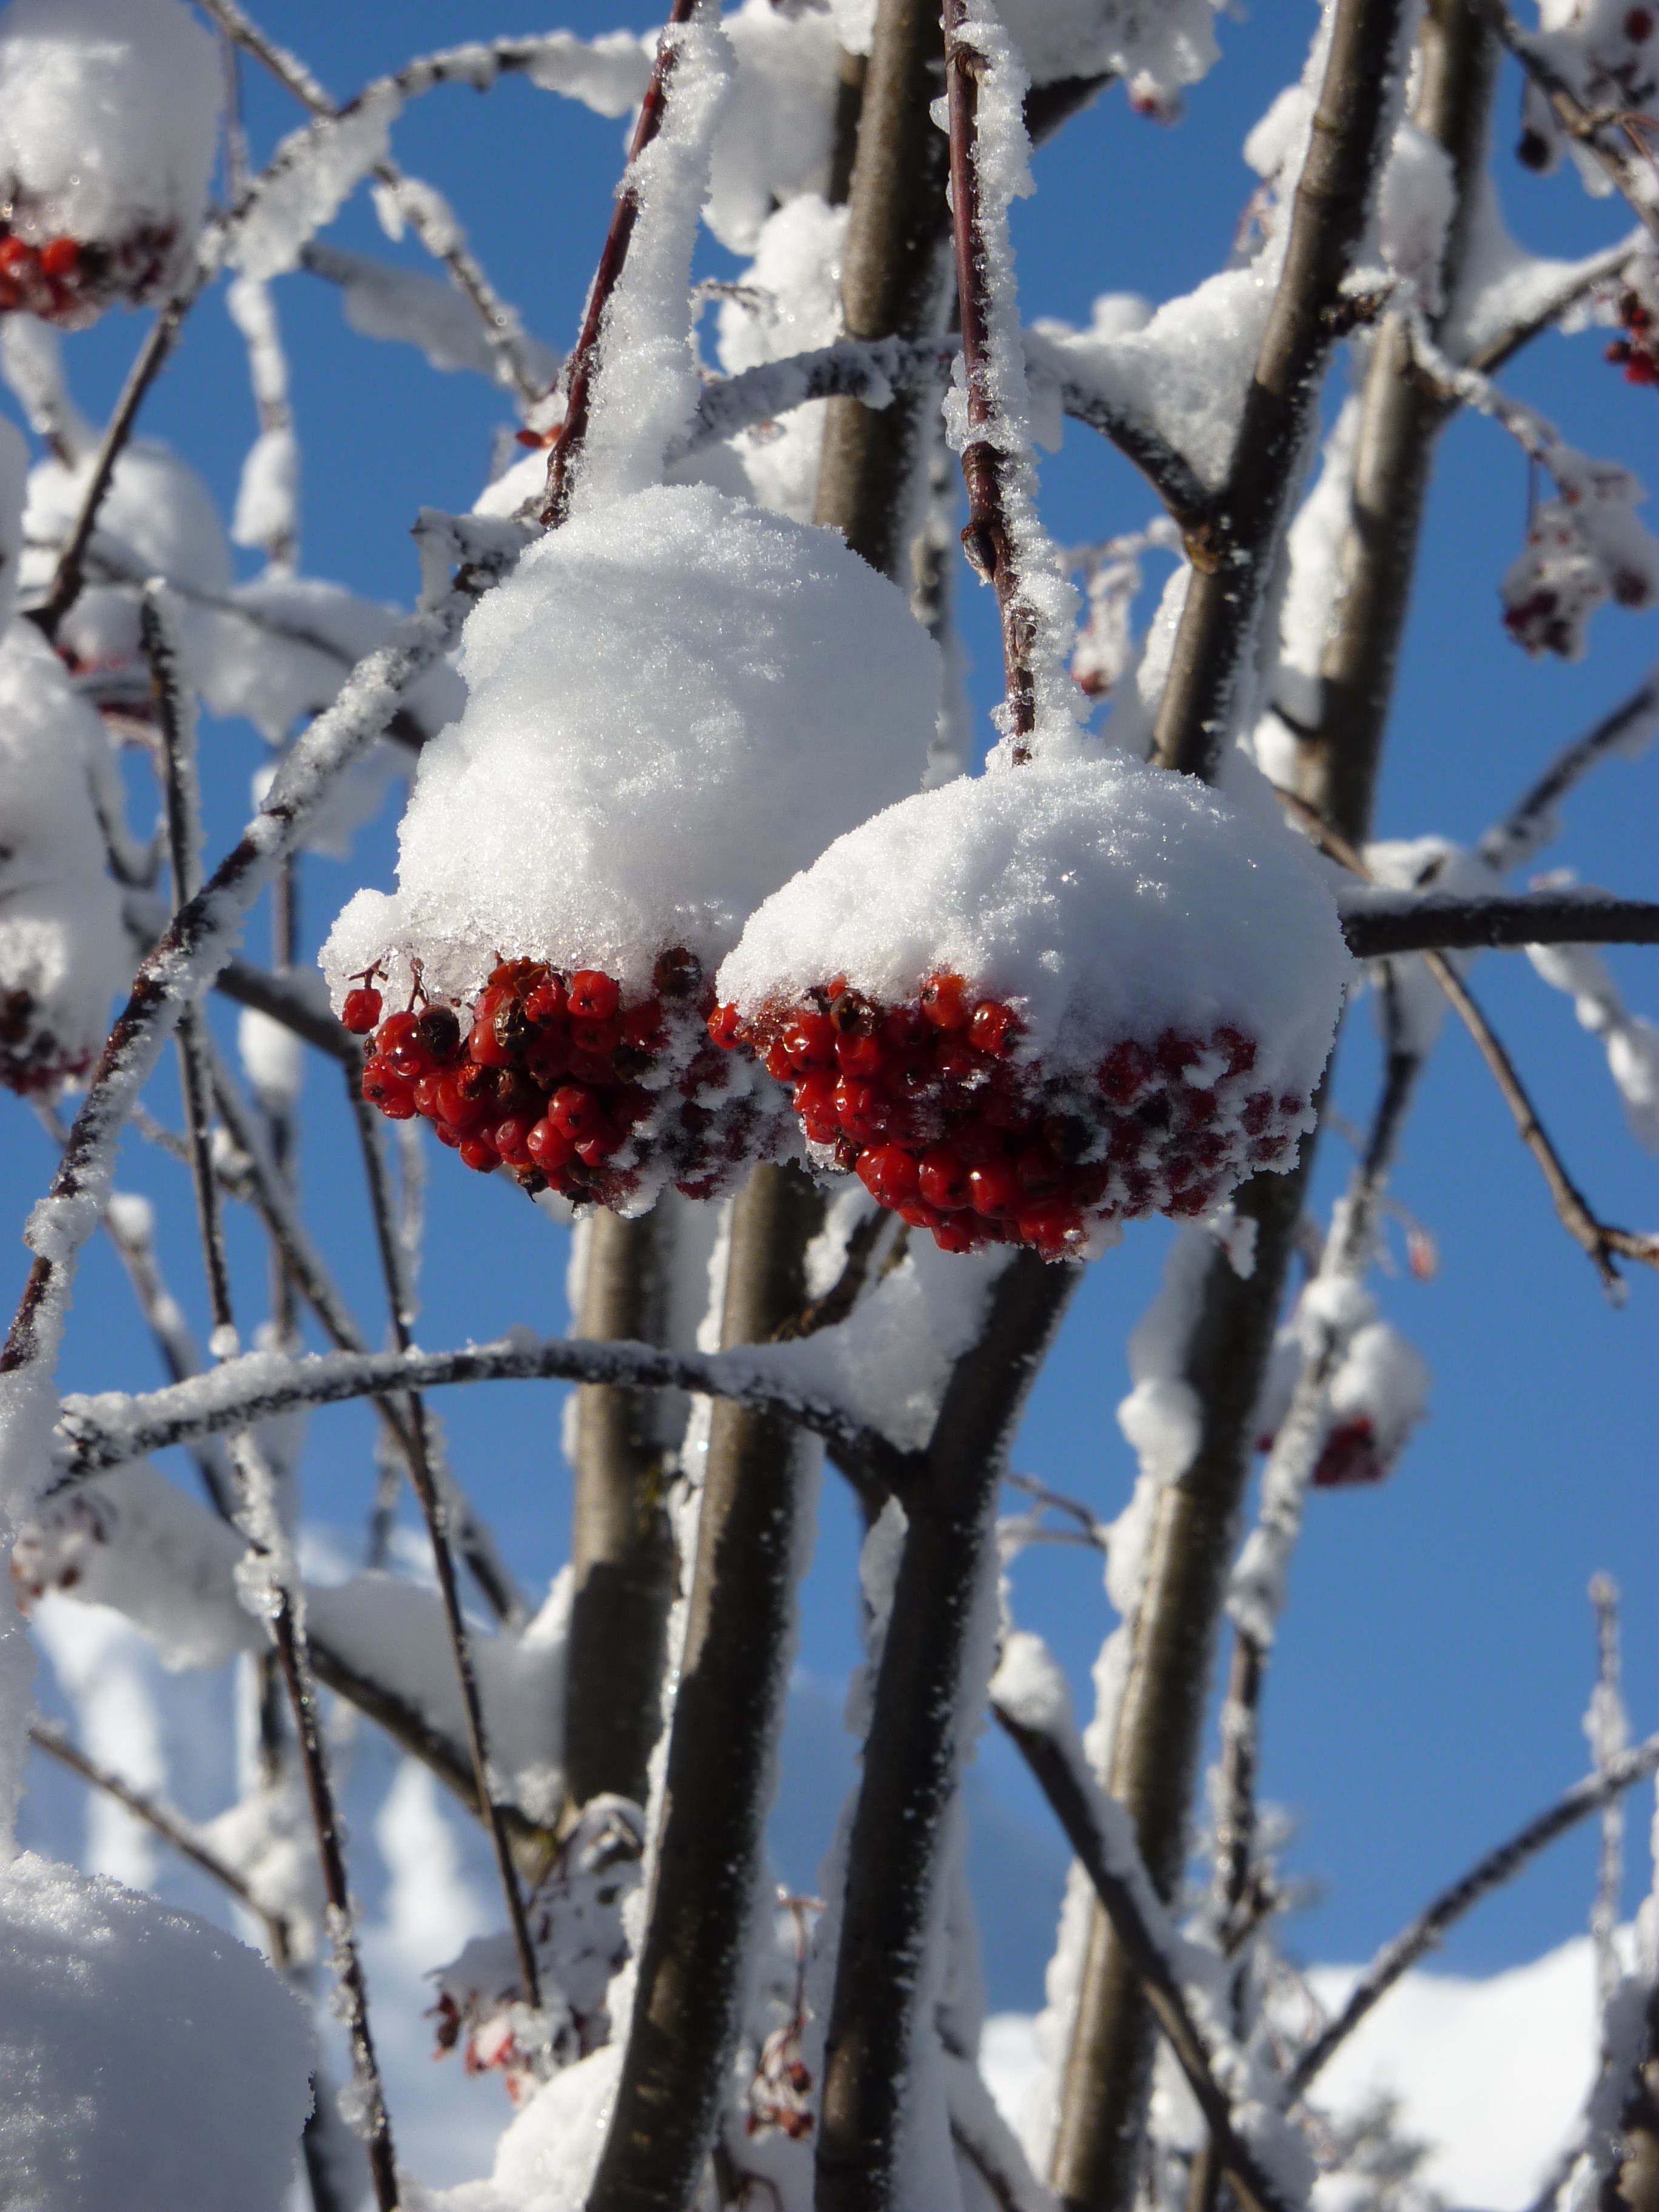
tree, branch, blossom, snow, winter, plant, flower, frost, ice, spring, red, weather, season, twig, aesthetic, berries, rowan, freezing, mountain ash, pflannze